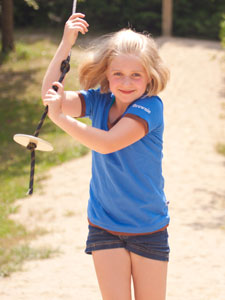
Gender: women